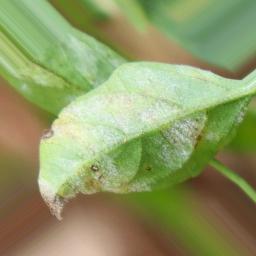
Label: powdery mildew